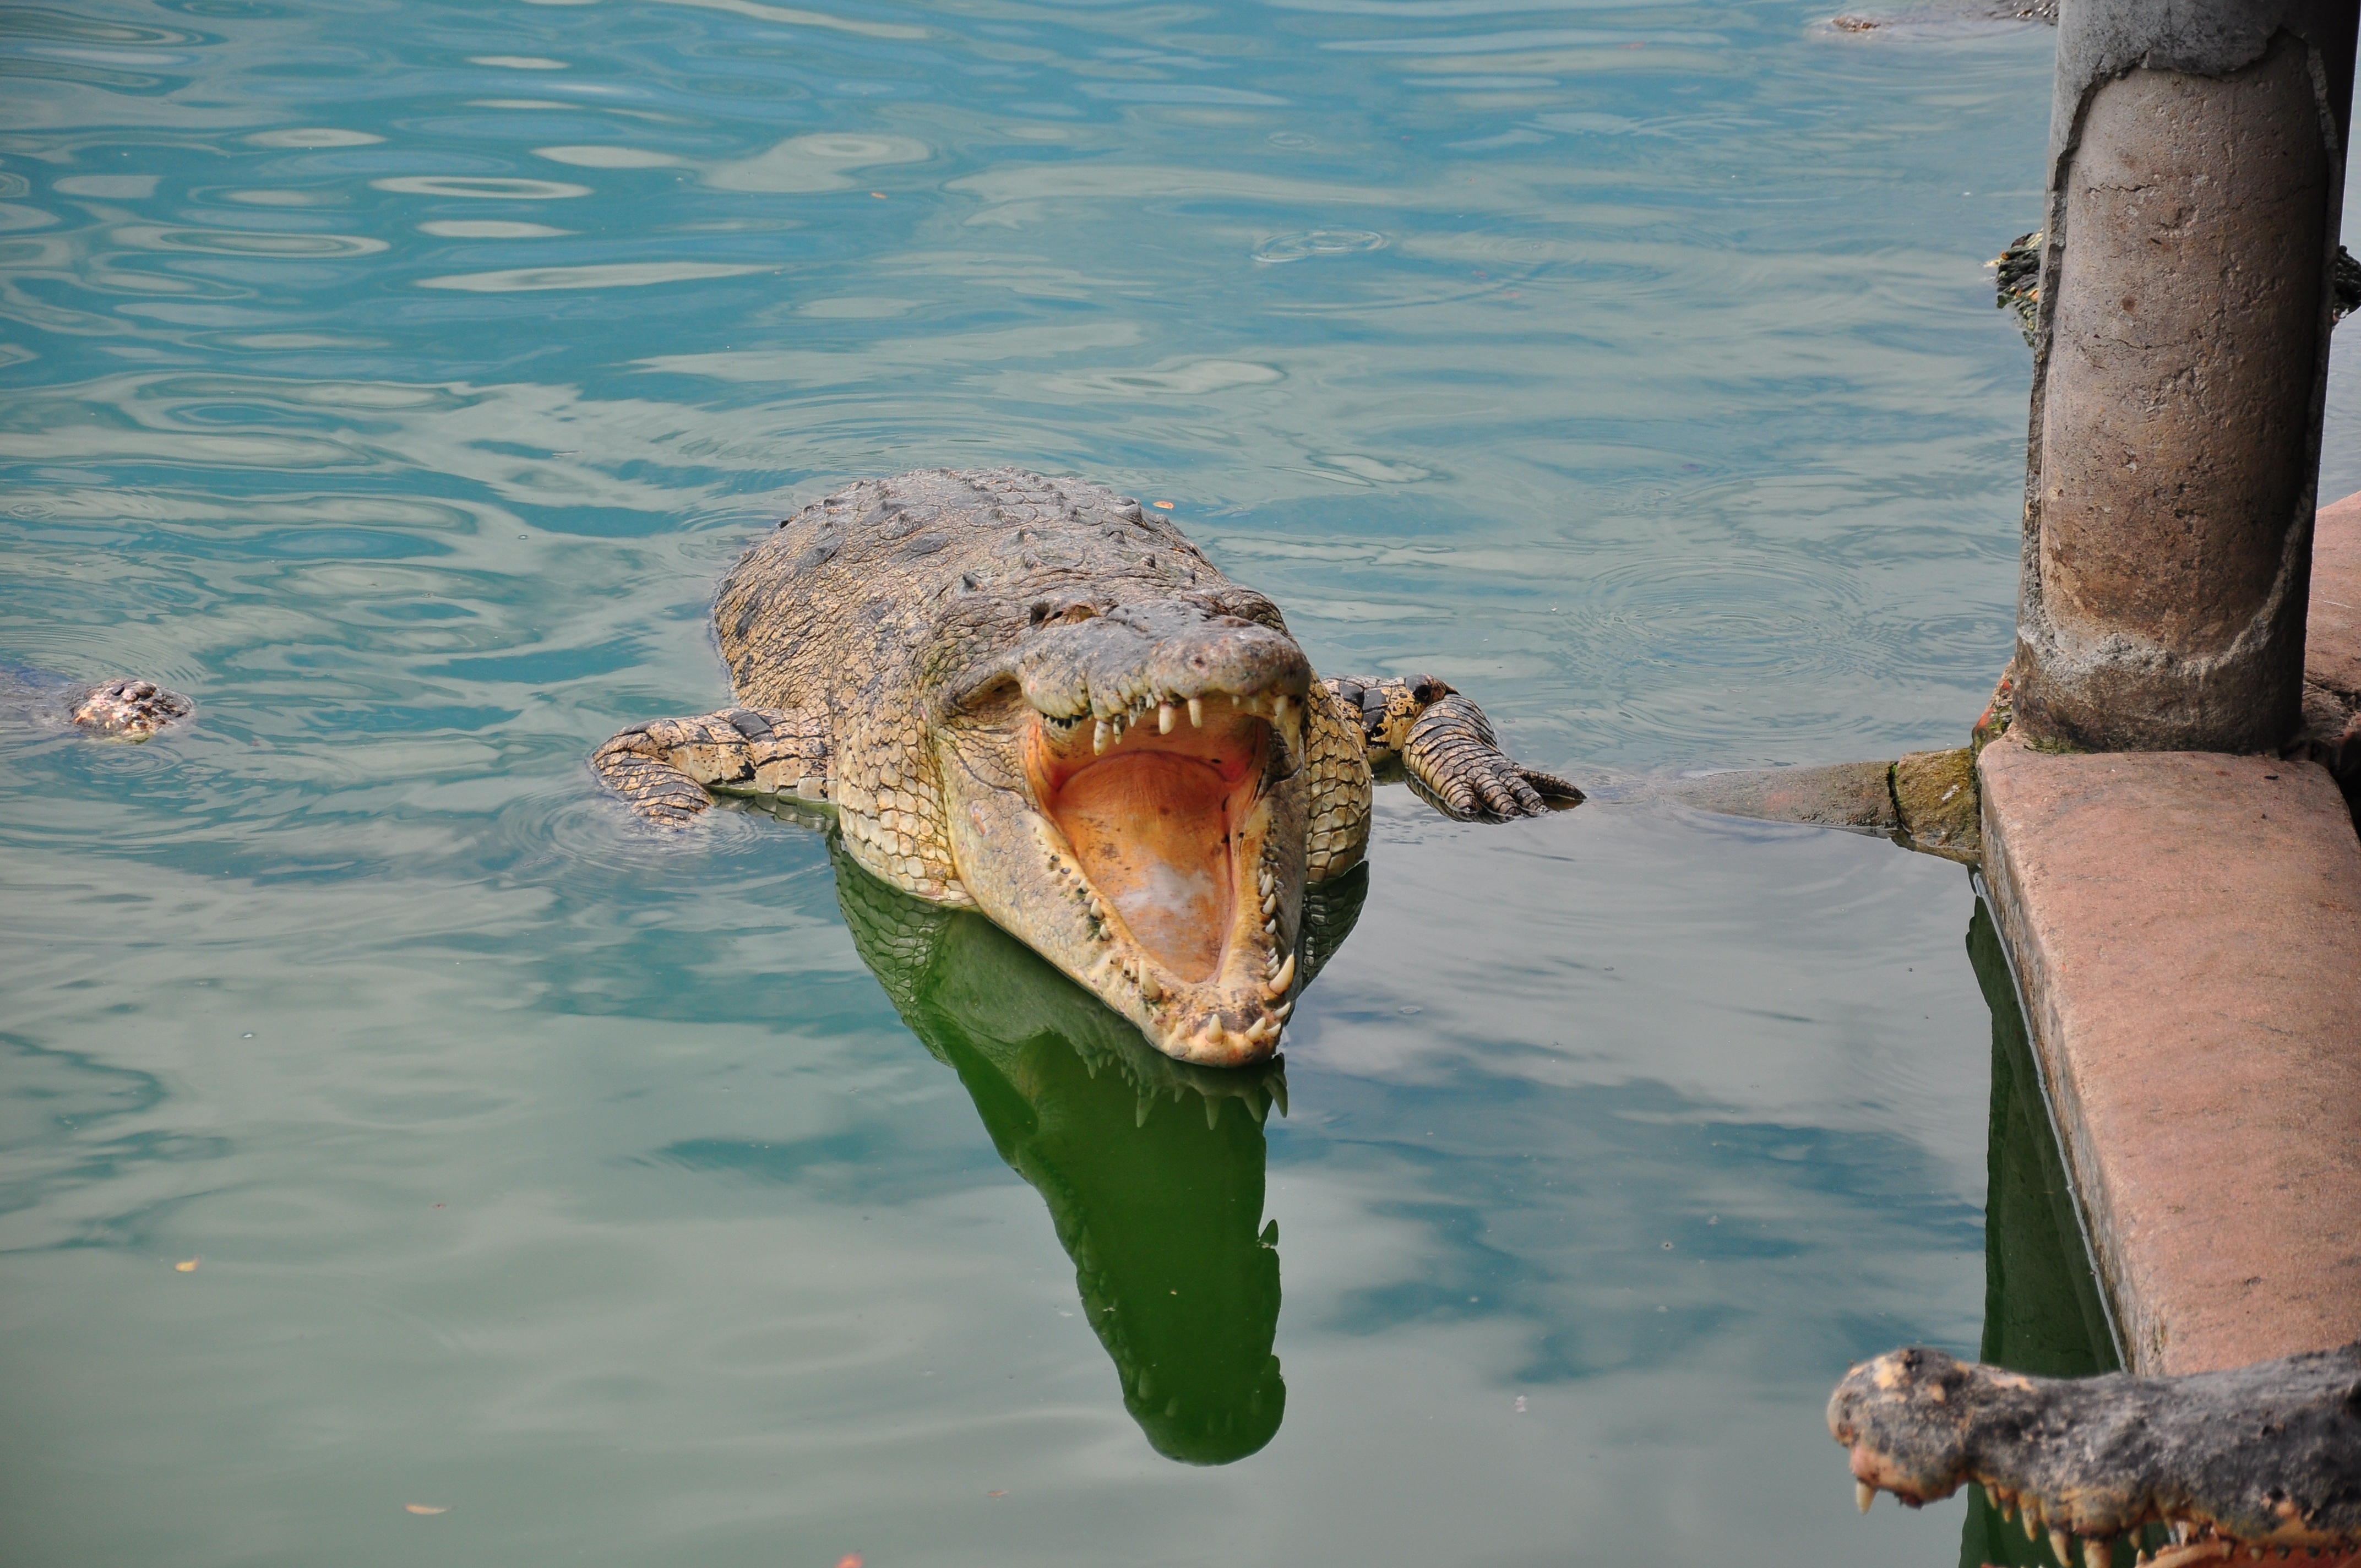
sea, water, nature, wildlife, wild, reflection, predator, reptile, fauna, crocodile, power, creature, big, carnivore, hunting, dangerous, jaws, crocodilia